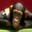
Label: chimpanzee